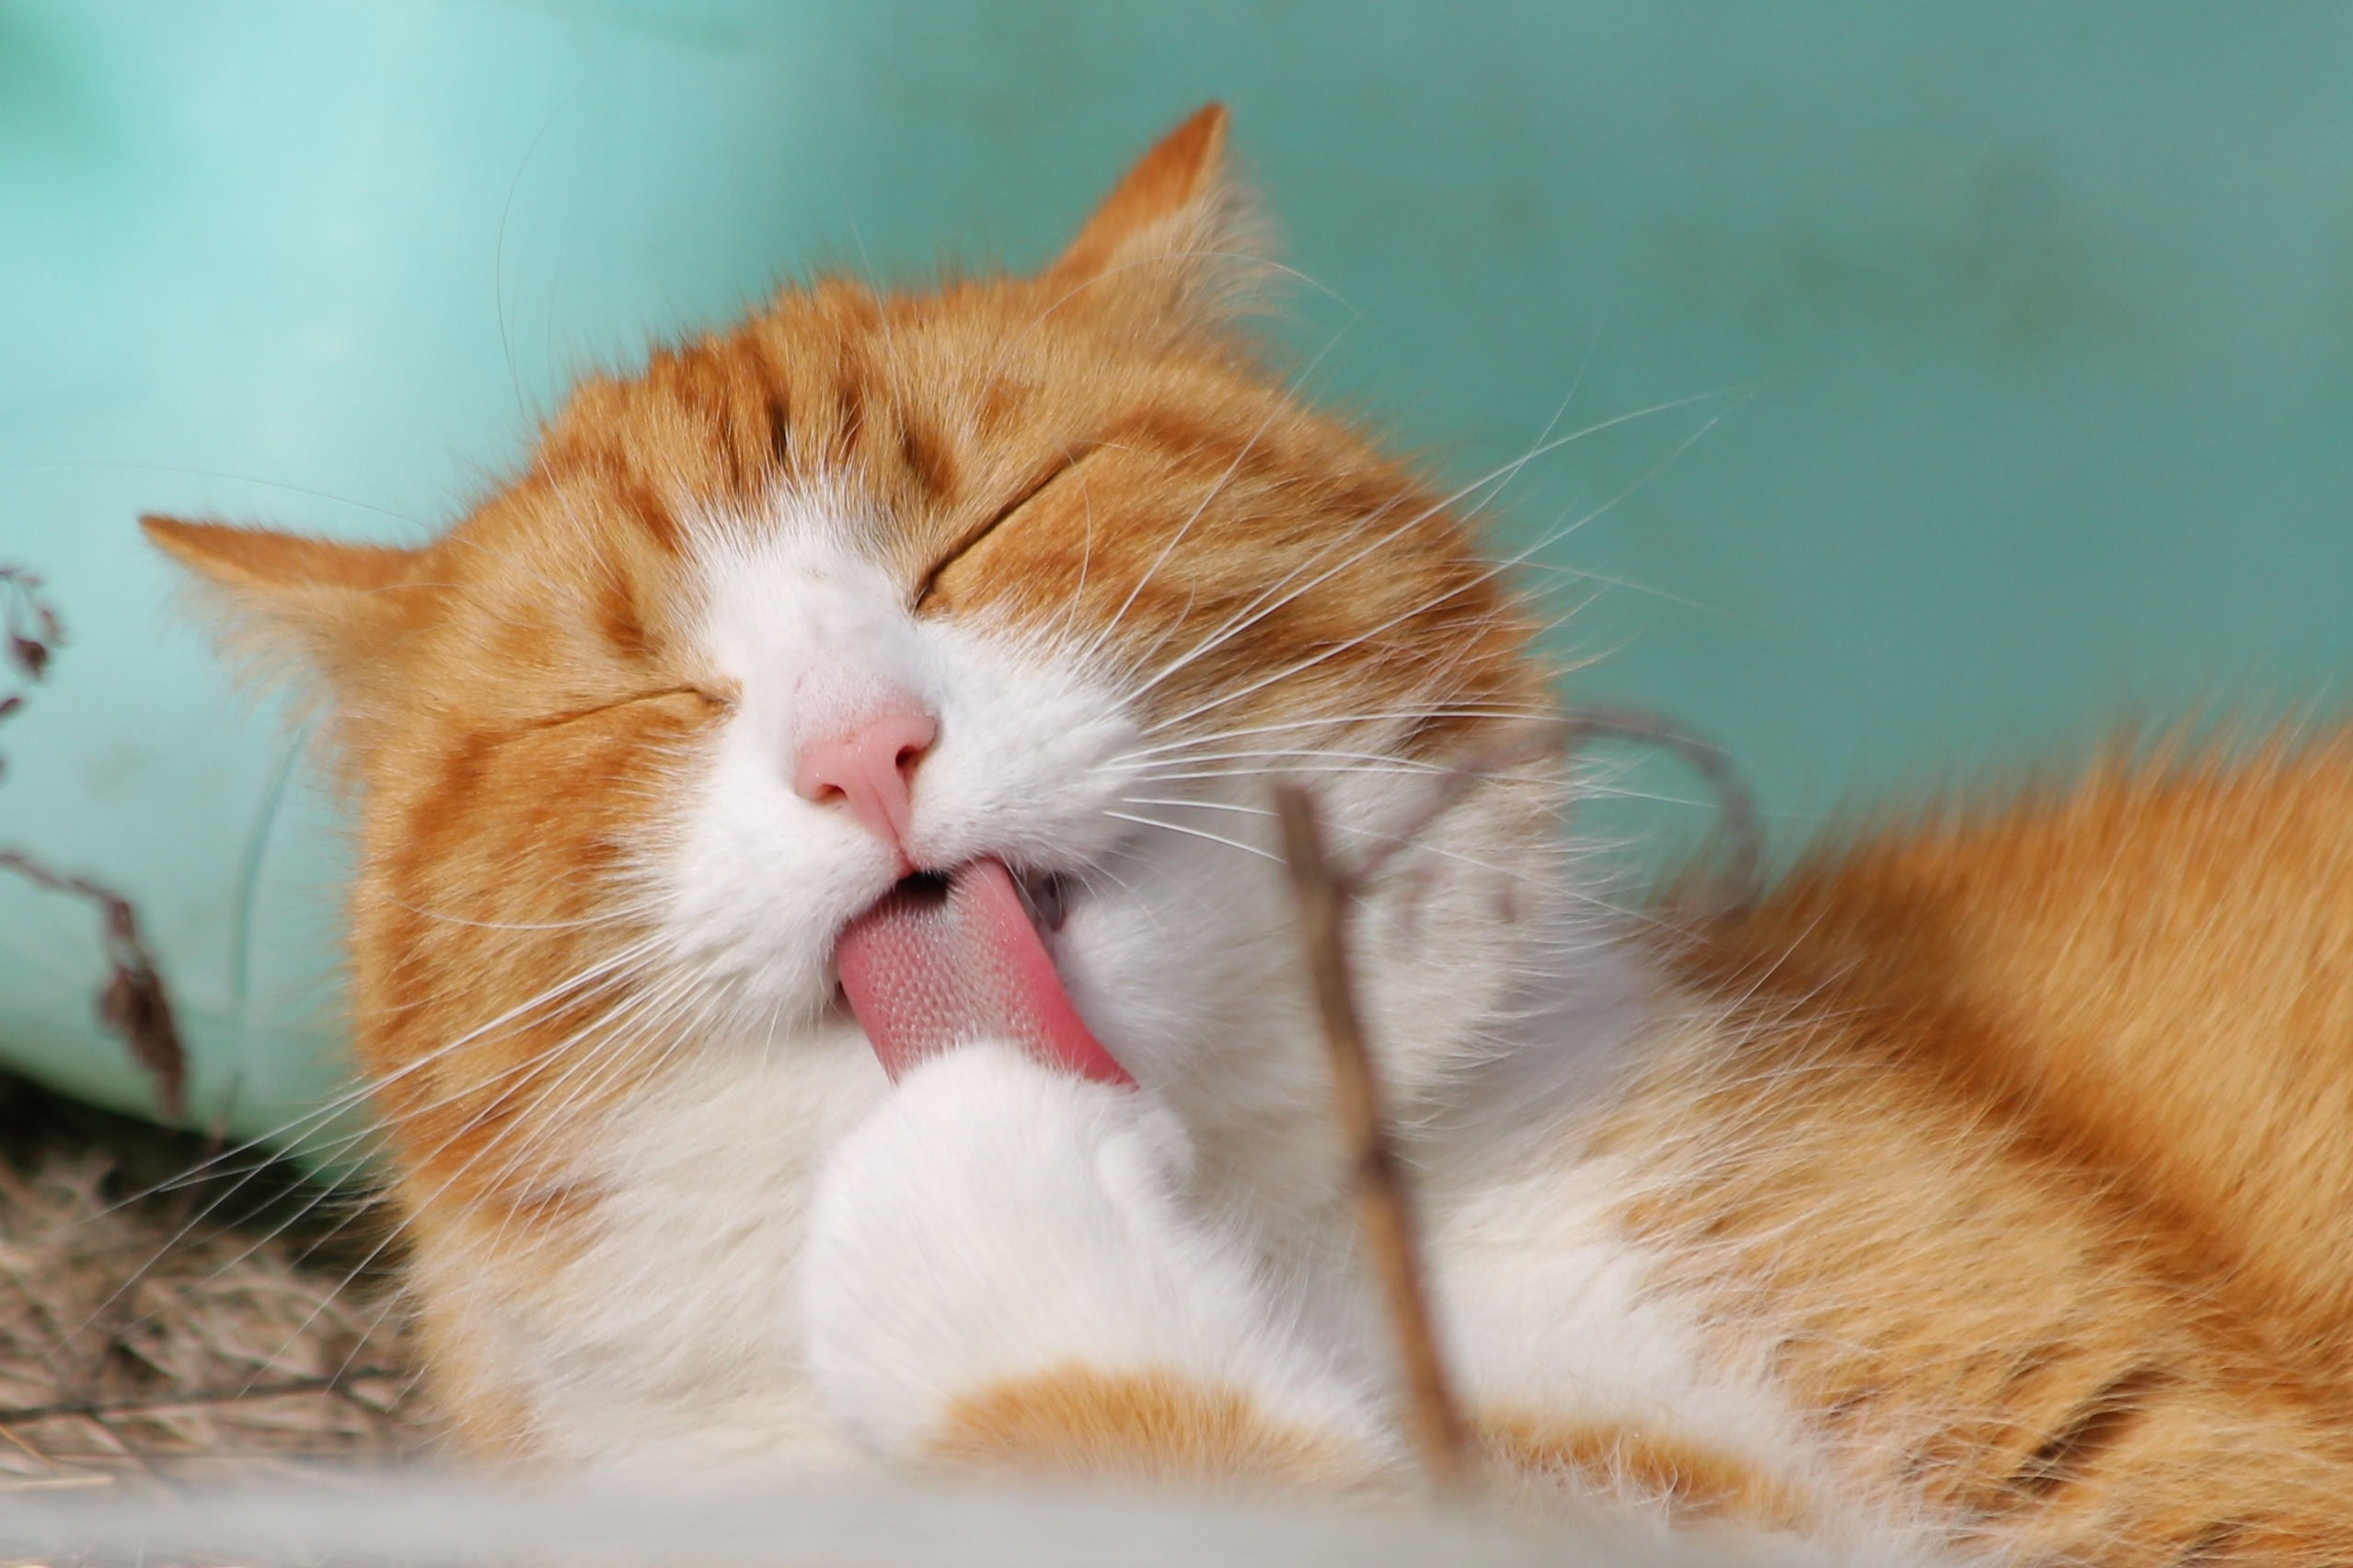
sweet, kitten, cat, mammal, fauna, close up, nose, whiskers, kitty, animals, skin, vertebrate, tabby cat, norwegian forest cat, small to medium sized cats, cat like mammal